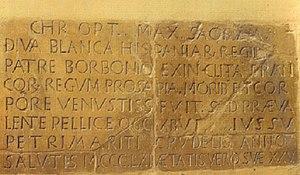
Blanche de Bourbon (1339-1361) est la deuxième fille du duc Pierre Iᵉʳ de Bourbon et d'Isabelle de Valois.